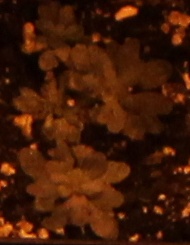
Label: Horseweed